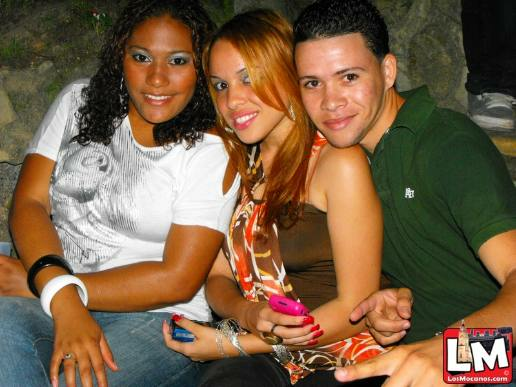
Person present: Yes